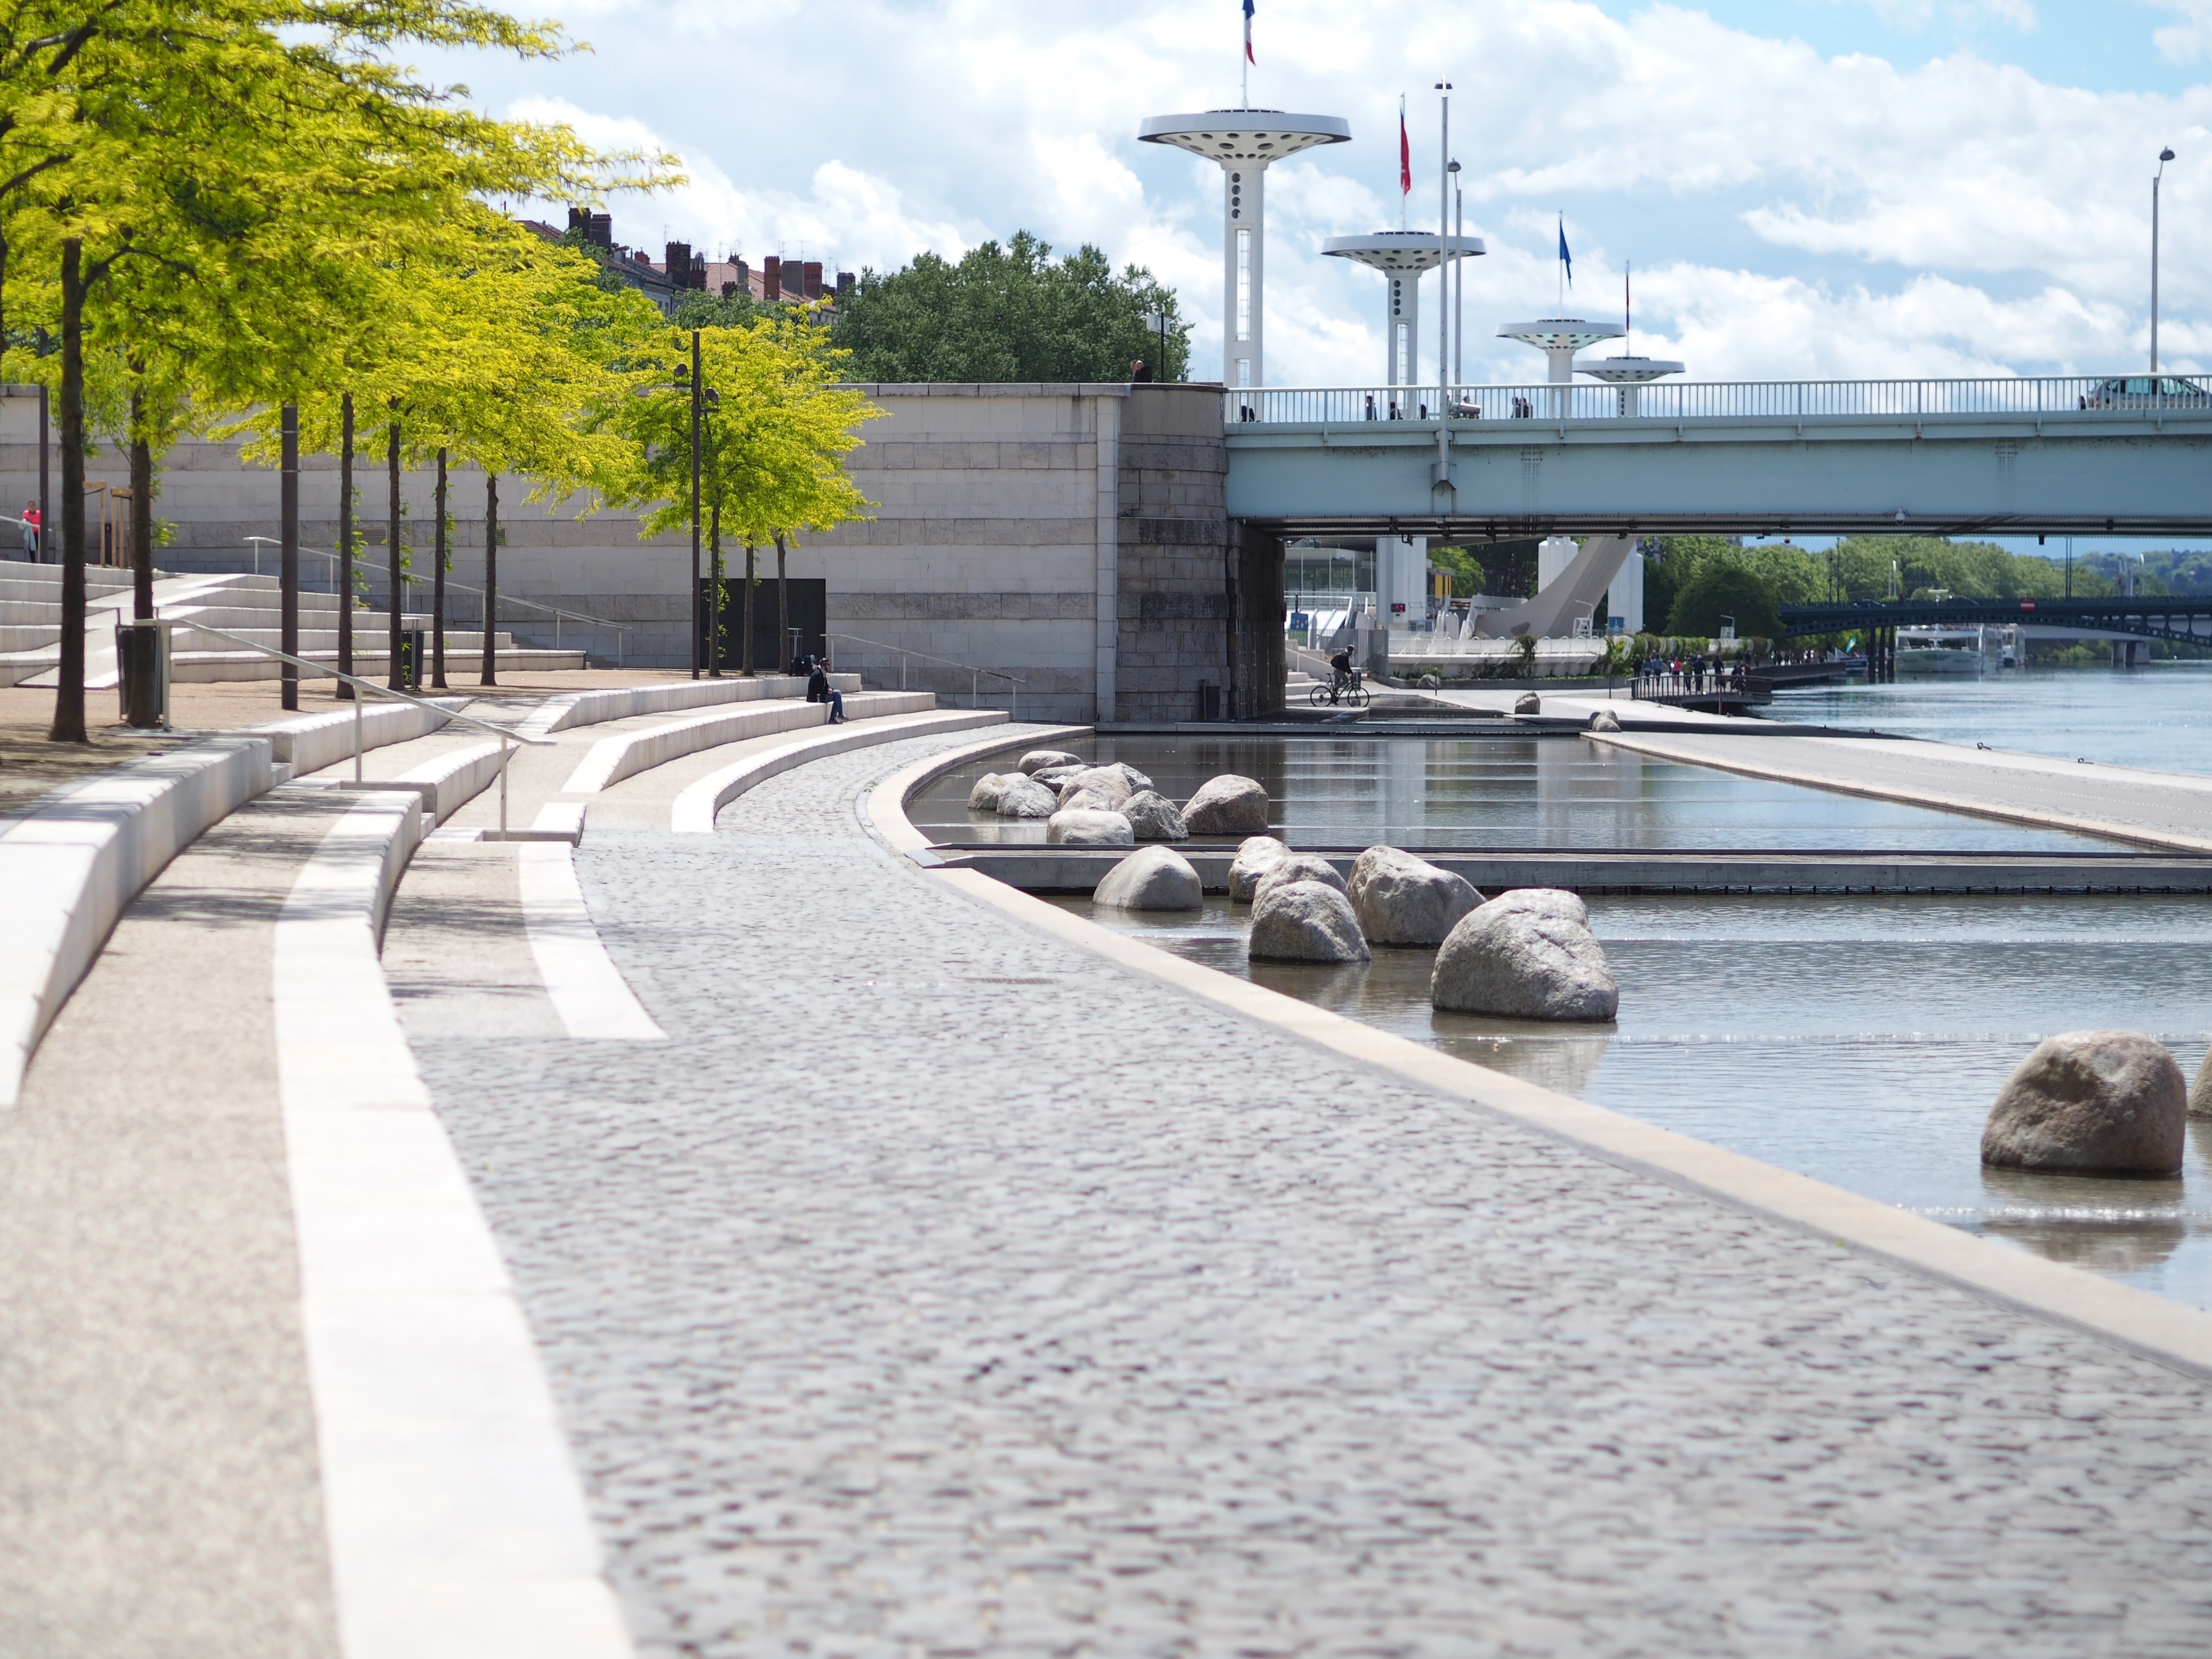
pedestrian, boardwalk, road, bridge, sidewalk, city, walkway, transport, plaza, lane, infrastructure, town square, lyon, pedestrian crossing, road surface, nonbuilding structure, quai augagneur